Paithiyakkaran

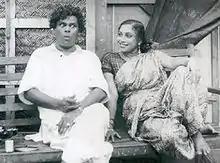
N. S. Krishnan and T. A. Mathuram

When N. S. Krishnan was in prison for the Lakshmikanthan murder case, his wife and comedian T. A. Mathuram started a drama troupe called "N. S. K Nataka Sabha". The troupe mainly staged plays written by and starring S. V. Sahasranamam. "Paithiyakaran" (lit. The mad man) was one of those plays. When Krishnan was first sentenced to jail, Mathuram took a break from her acting career. Later she came out her self-imposed exile to generate revenues for financing her husband's appeal to the privy council. "Paithiyakaran" was based on V. Shantaram's 1937 film" Duniya Na Mane". Mathuram converted the troupe into a film production company and made a film based on the play. The film advocated reformist social policies like widow remarriage. It was directed by the director duo of P. Krishnan and S. Panju. While the film was in production, Krishnan was acquitted in the murder case and was released from prison. A new role was written for him in the film. Mathuram played dual roles as the heroine and as Krishnan's comedic foil. Krishnan made fun of his stint in prison through the song "jailukku poi vantha" in which he described in prison life, his fellow inmates and the types of prisoners he met. Music for the film was composed by C. R. Subburaman and M. S. Gnanamani. "Pattukoru pulavan bharathi" - a work of the poet Kavimani Desigavinayagam Pillai was used in the film as lyrics for a song featuring T. A. Jayalakshmi. M. G. Ramachandran - aka MGR (later Chief minister of Tamil Nadu) played a supporting role in the film. MGR lip-synched a love duet song with T.A. Mathuram,sung by Ghantasala.The completed film was 16,201 feet in length. According to "The Hindu" and "The New Indian Express", S. S. Rajendran played a minor role.